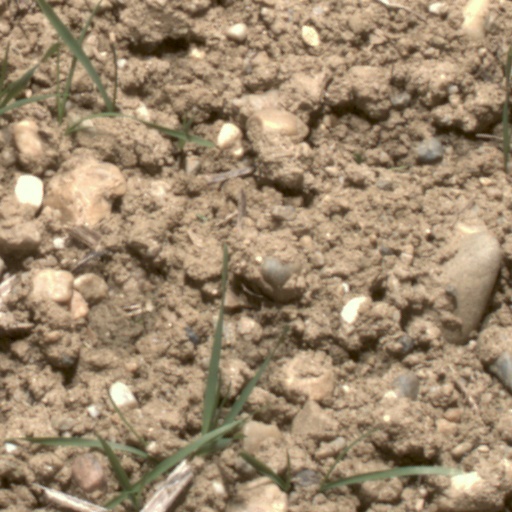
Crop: wheat